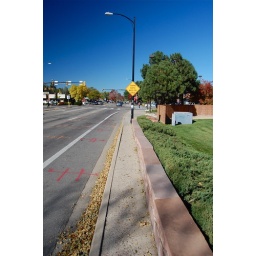
I don't think this sidewalk is ADA compliant. Especially the part around the lamp post.